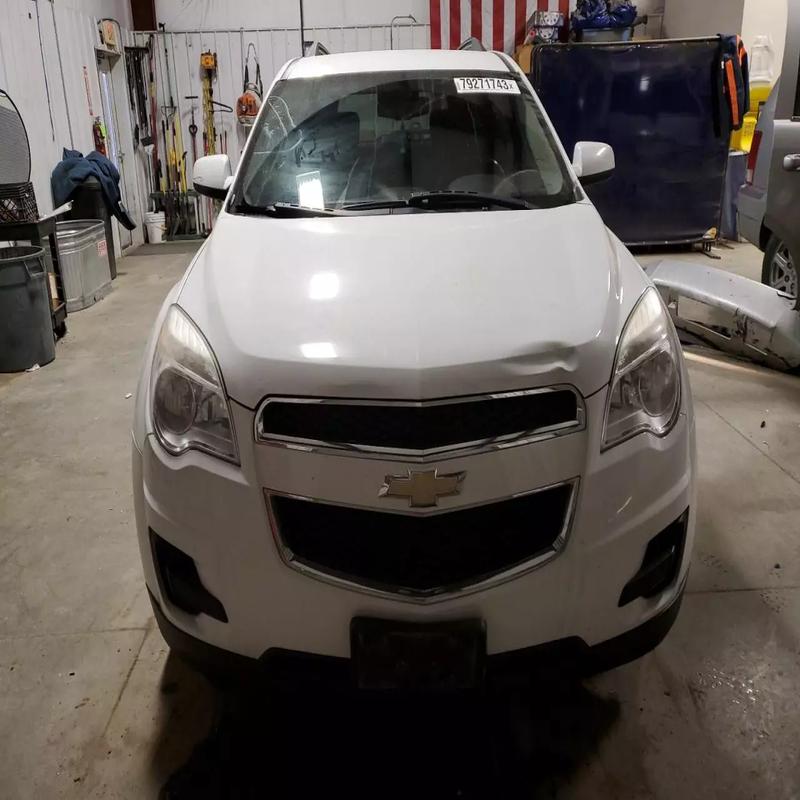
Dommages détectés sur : capot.
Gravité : mineur